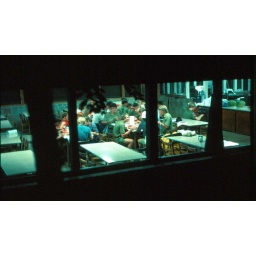
Late night staff watermelon feast in the dining hall - 1974